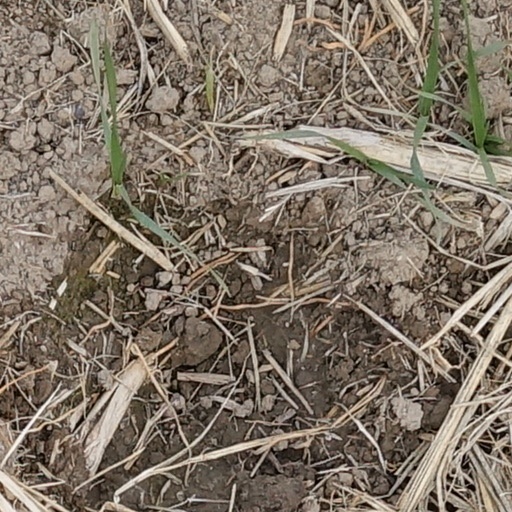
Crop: wheat